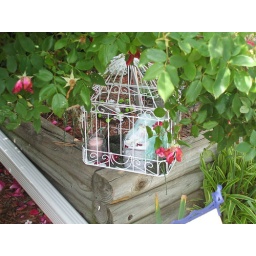
the water nymphs, Frigg &amp;amp; Freya, live out in the forest